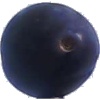
Label: Plum 3